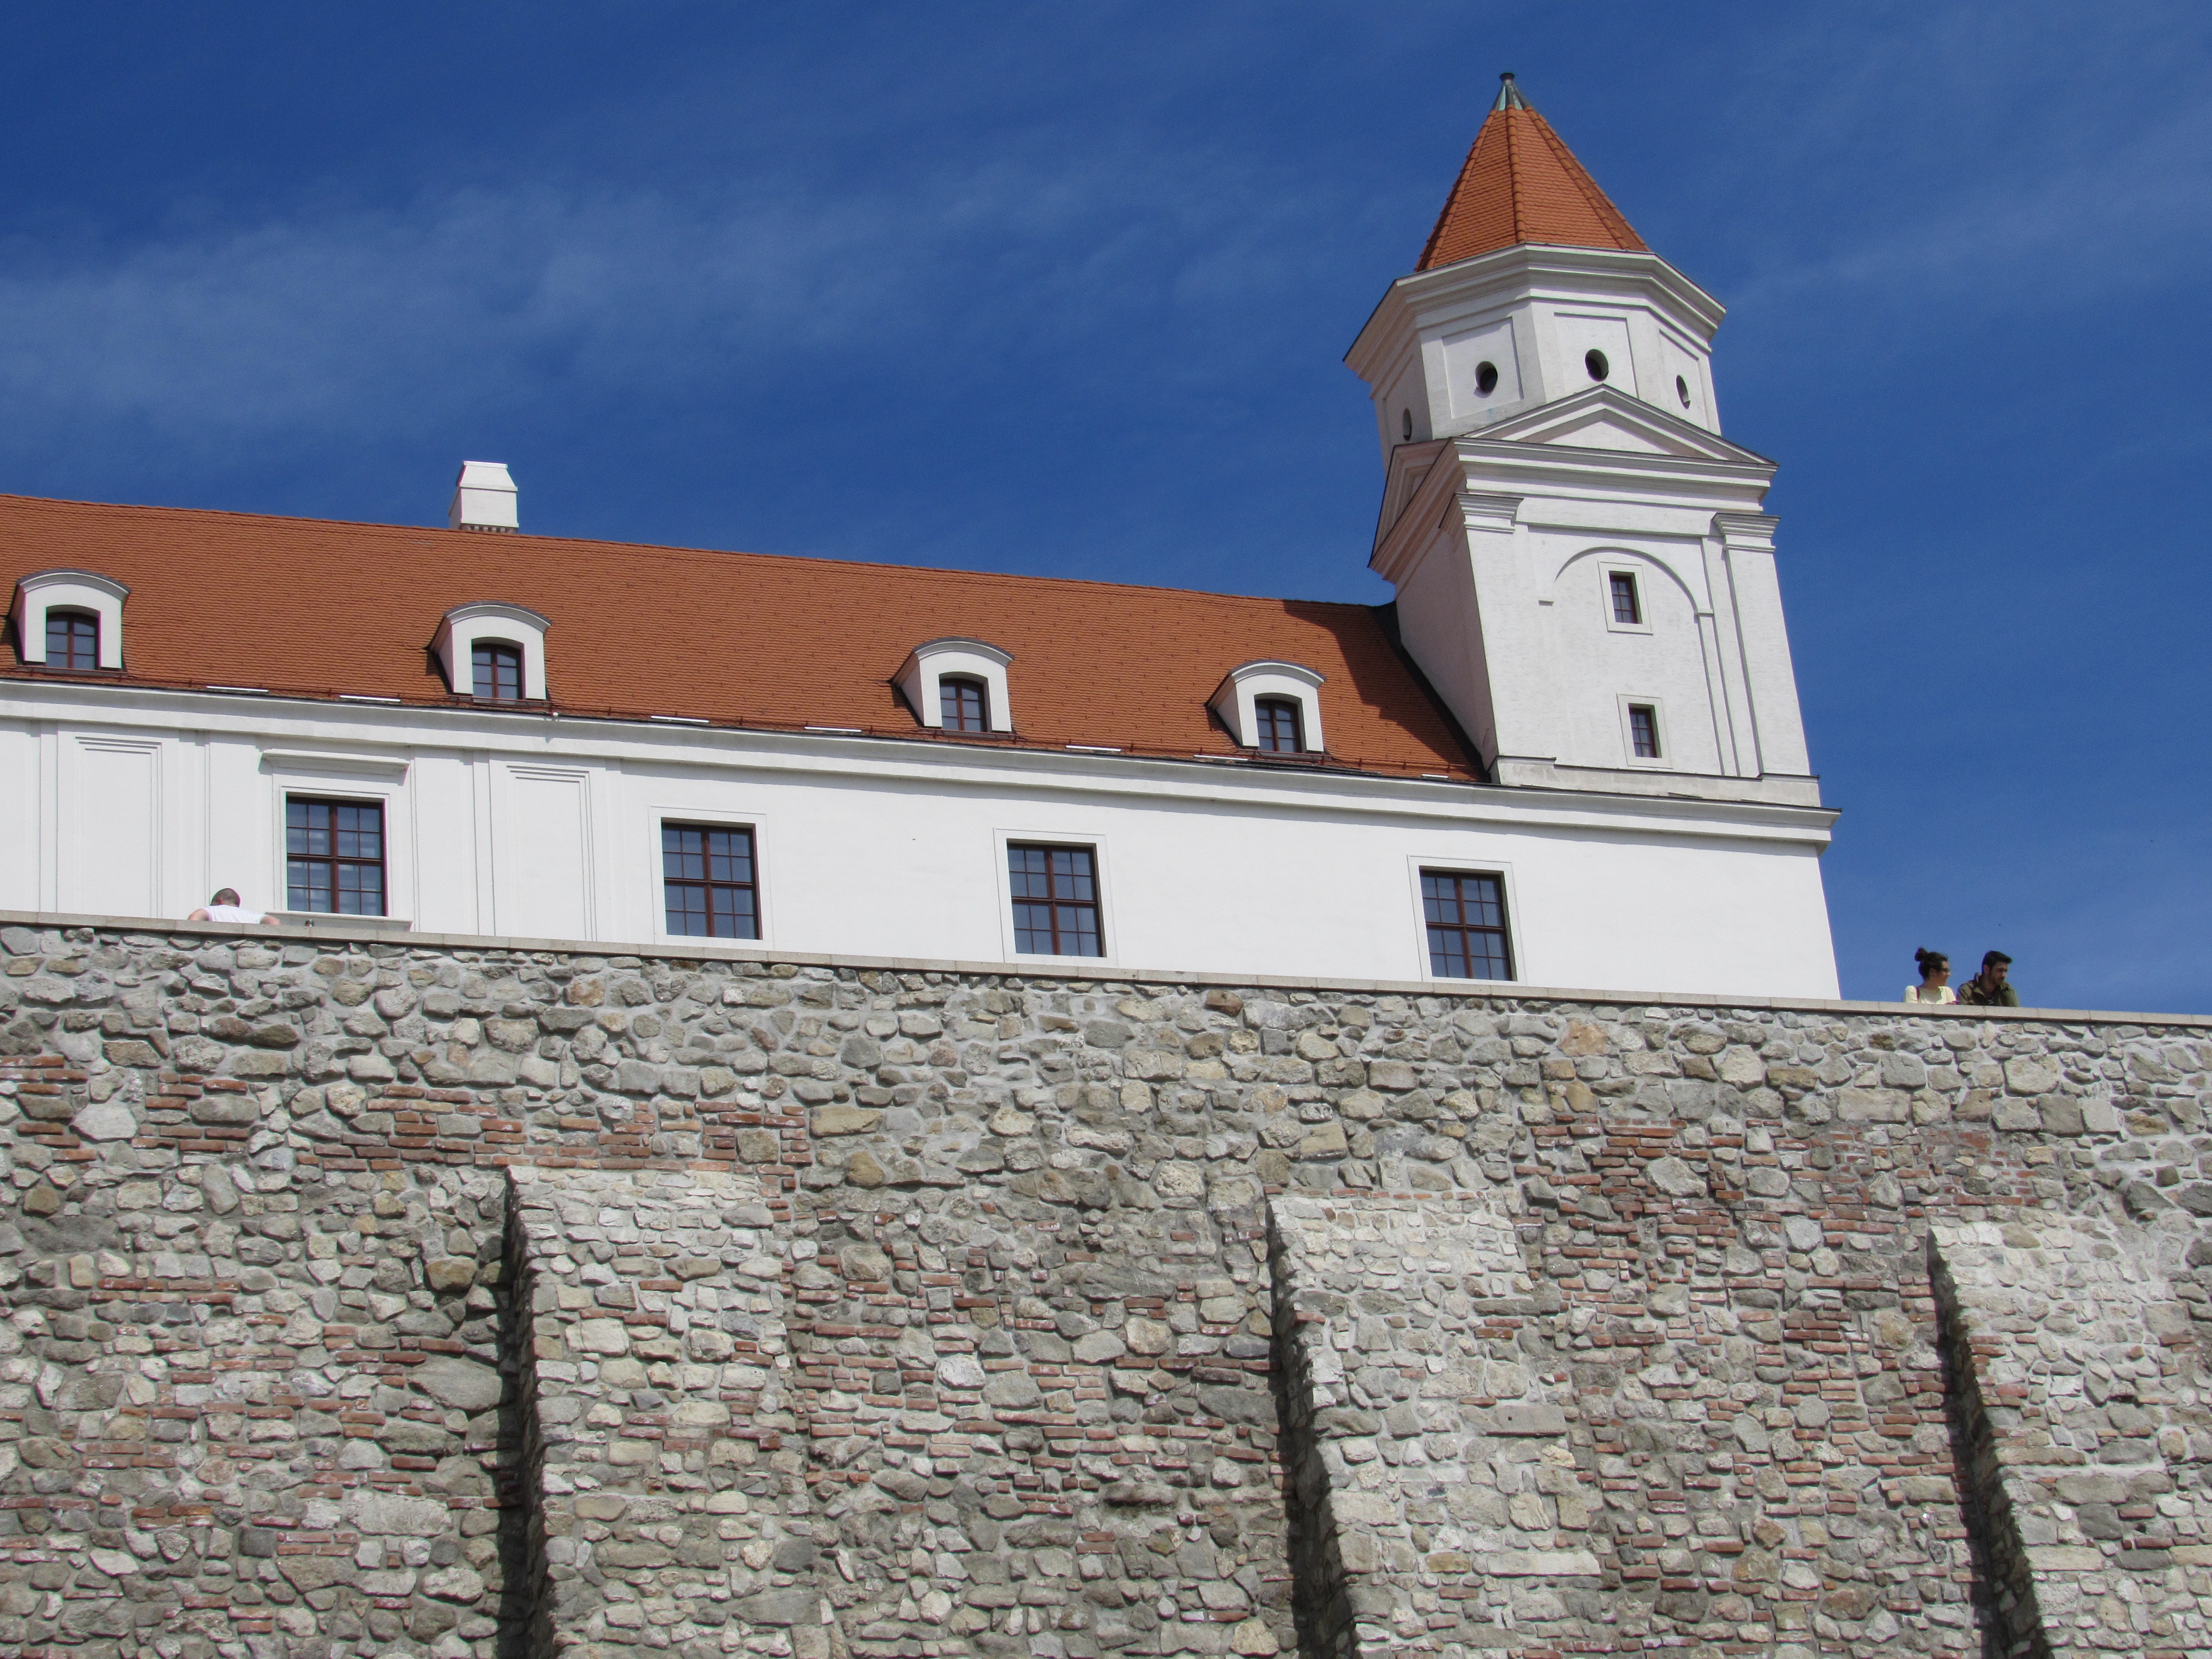
sky, window, town, roof, building, chateau, wall, tower, castle, facade, church, fortification, bell tower, medieval architecture, old town, cool image, steeple, history, estate, cool photo, middle ages, bratislava, slovakia, historic site